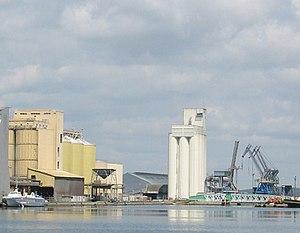
Port Autonome de Nantes-Saint-Nazaire, installations de Saint-Nazaire, bassin de Penhoët.
Une darse est un bassin rectangulaire destiné principalement à l'accostage des cargos. Dans les grandes zones portuaires industrielles, les darses sont séparées par des môles ou des traverses, et implantées en épi par rapport au chenal d'accès.